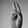
ASL letter: U